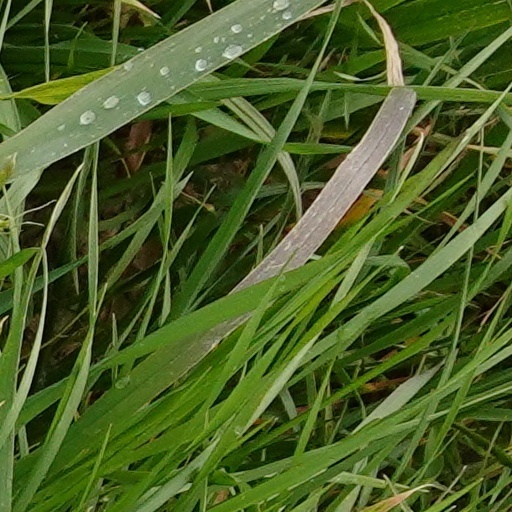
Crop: wheat